List of compositions by Johann Sebastian Bach

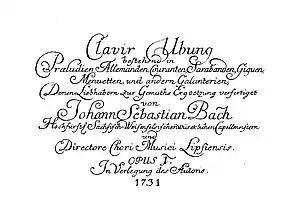
Title page of Bach's Opus 1 ("Clavier-Übung I", 1731), the only time he seems to have used an opus number

In the meantime, the New Bach Edition (Neue Bach-Ausgabe, abbreviated as NBA) was being published, offering a new system to refer to Bach's works, e.g. , which is Series IV, Volume 4, p. 2 (Prelude) and p. 105 (Fugue), for BWV 552.